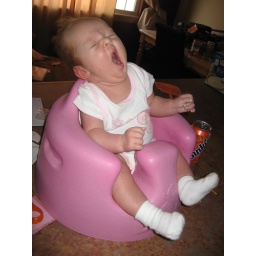
BIG yawn in her big girl chair